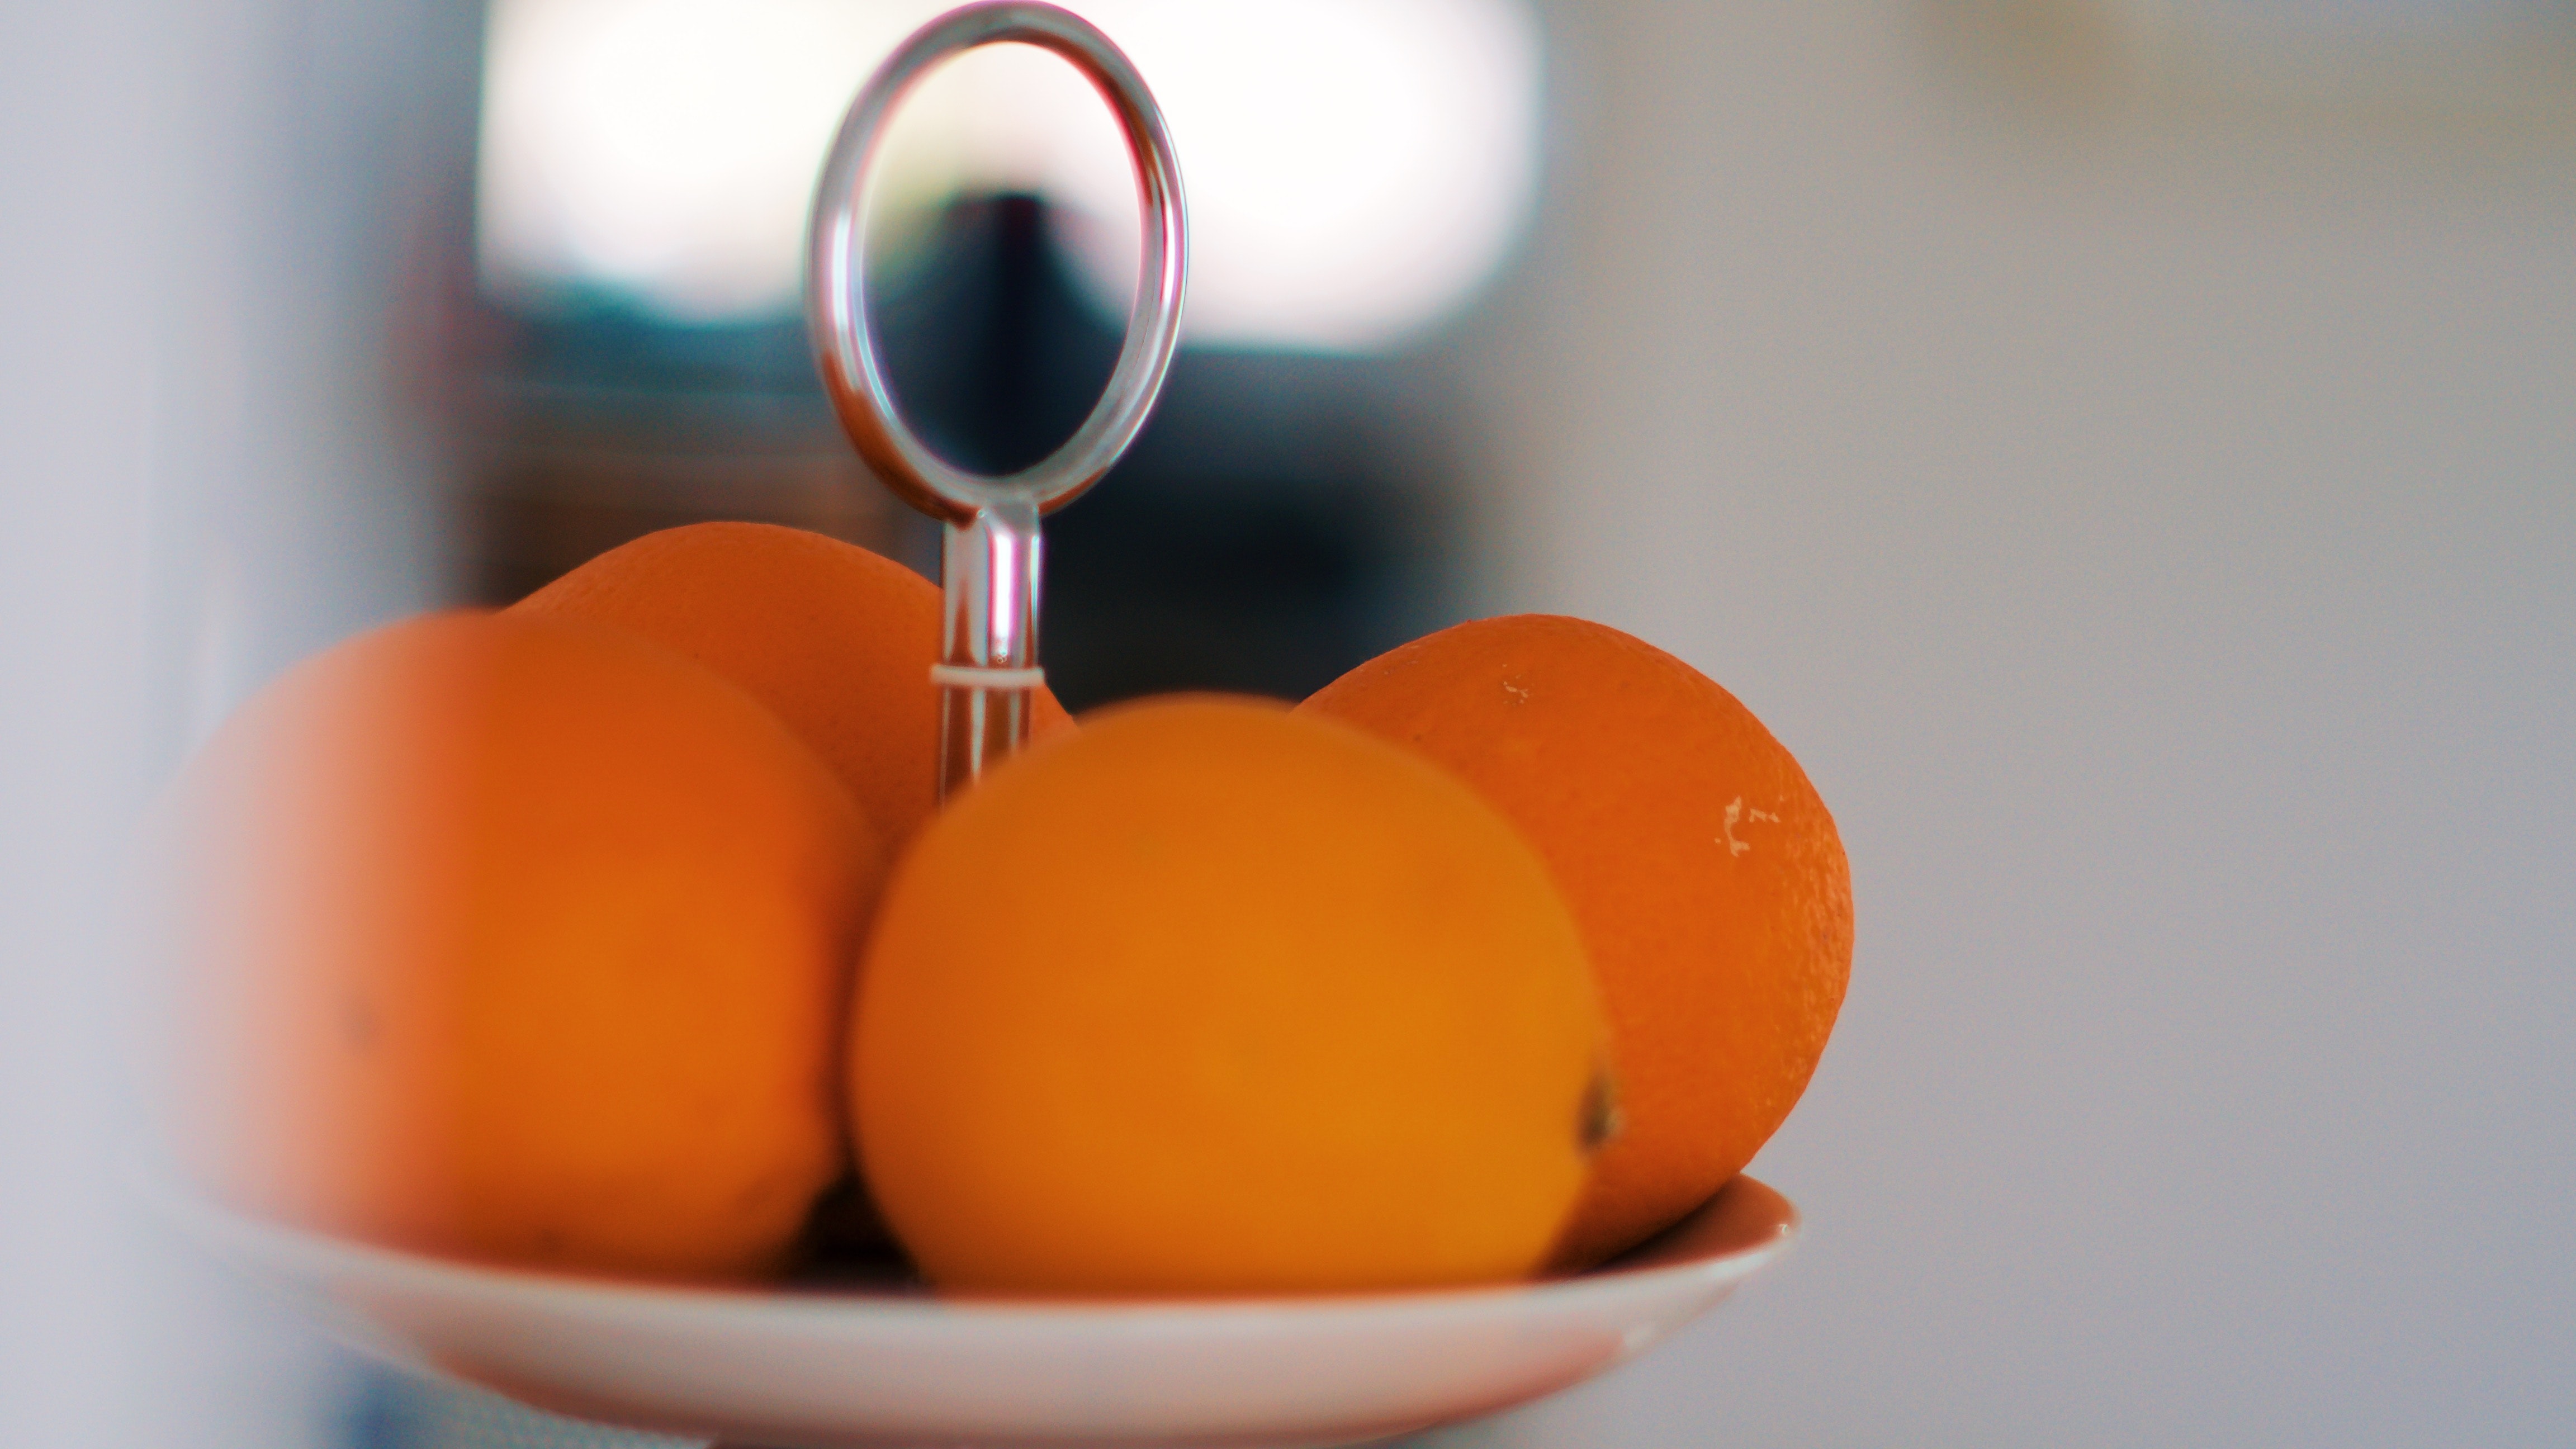
orange, food, still life photography, egg, plant, still life, vegetarian food, fruit